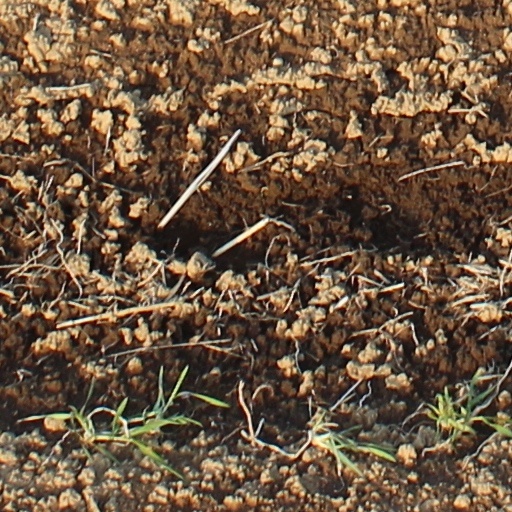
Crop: wheat